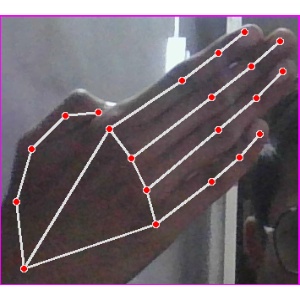
अक्षर: घ